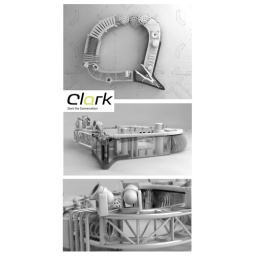
I created this for an environmental install done in the office building of Clark.